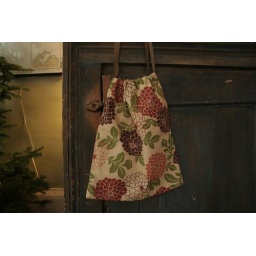
This is a bag taken from the In Stitches book by Amy Butler. Great decorator weight fabric.